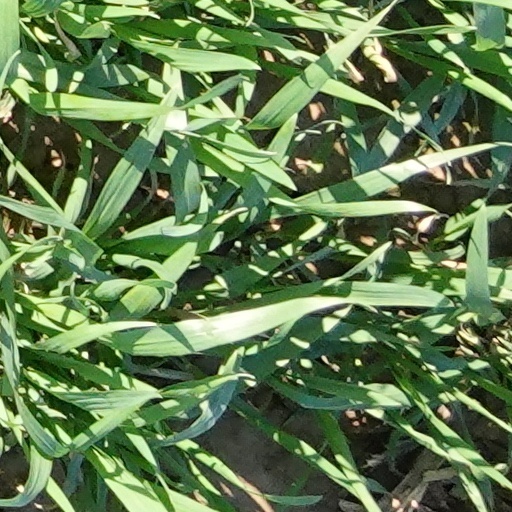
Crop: wheat